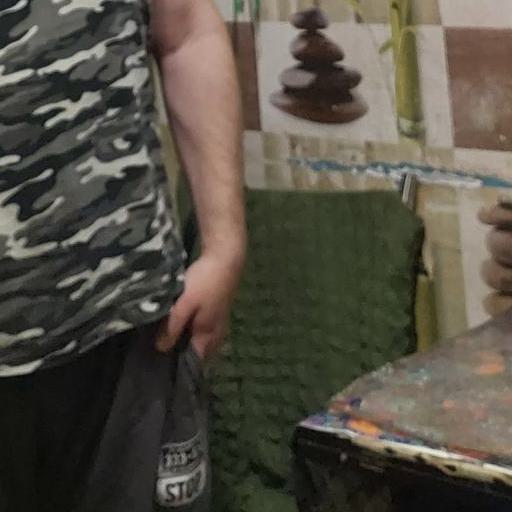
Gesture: no_gesture